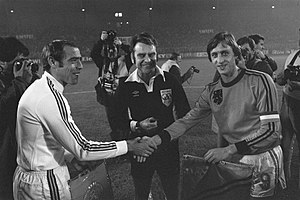
Raoul Lambert
Raoul Lambert og Johan Cruijff
Raoul Lambert er en tidligere belgisk fodboldspiller, der spillede hele sin seniorkarriere, mellem 1962 og 1980 som angriber hos Club Brugge i hjemlandet. Han nåede desuden at spille 33 kampe og score 18 mål for Belgiens landshold, som han repræsenterede ved både VM i 1970 og EM i 1972.